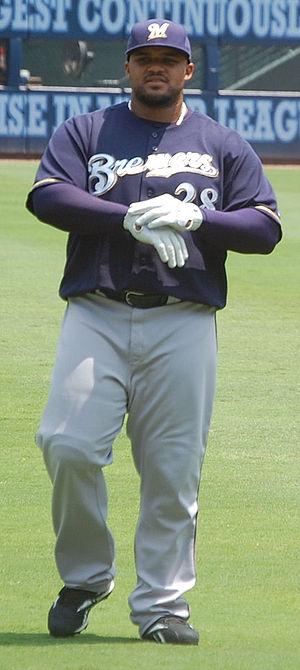
Prince Semien Fielder est un ancien joueur de baseball. Il évolue dans les Ligues majeures de baseball de 2005 à 2016.